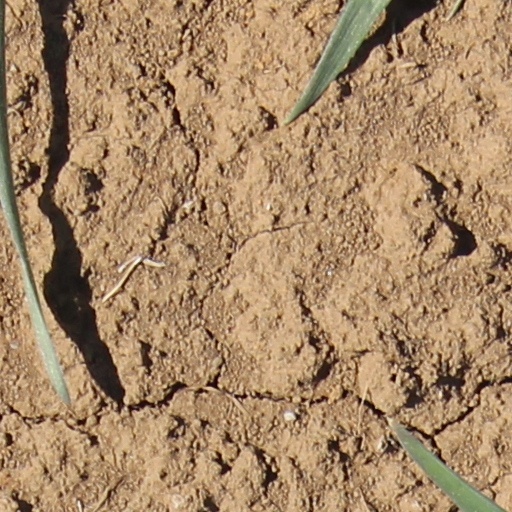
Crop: wheat